VMMT-204

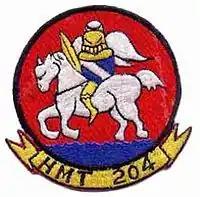
HMT-204 insignia

HMT-204 was originally a composite training squadron, tasked with training both CH-46 and CH-53 pilots. In January 1986, the commanding officer of HMT-204 accepted the first fleet model of the CH-46E Survivability, Reliability and Maintainability (SR&M).